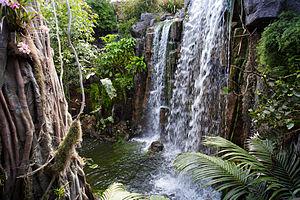
Palma aquarium est un aquarium public de l'île de Majorque créé en 2007. Il appartient au groupe Coral World International, actif dans la création de parcs marins. L’aquarium de Palma a une superficie de 12 000 m². Il dispose du plus grand bassin de requin d’Europe avec ses 3,5 millions de litres d’eau et ses 8,5 mètres de profondeur. Il compte aujourd’hui 55 aquariums avec 8000 exemplaires de 700 espèces. Palma aquarium a recréé les univers et les écosystèmes de la mer Méditerranée et des océans Atlantique, Pacifique et Indien. On y trouve la jungle, qui représente le plus grand jardin sur toit d’Espagne et la plus grande collection de coraux vivant d’Europe.